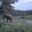
Label: elephant